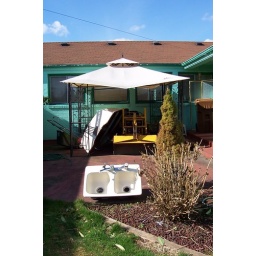
former kitchen sink in foreground